2023 Music City 200

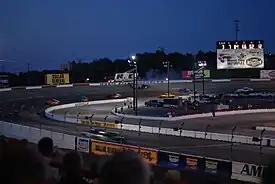
Nashville Fairgrounds Speedway, the circuit where the race was held.

Nashville Fairgrounds Speedway is a motorsport racetrack located at the Nashville Fairgrounds near downtown Nashville, Tennessee. The track is the second-oldest continually operating track in the United States. The track held NASCAR Grand National/Winston Cup (now NASCAR Cup Series) races from 1958 to 1984.